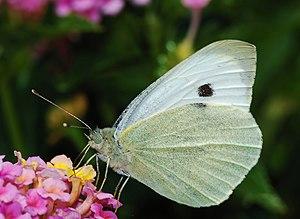
Une Piéride du chou (Pieris brassicae). Photo prise avec un appareil Nikon D80 et un objectif Tokina 100mm macro réglés manuellement sur une ouverture de f/13, une esposition de 1/100 et une sensibilité ISO 100.